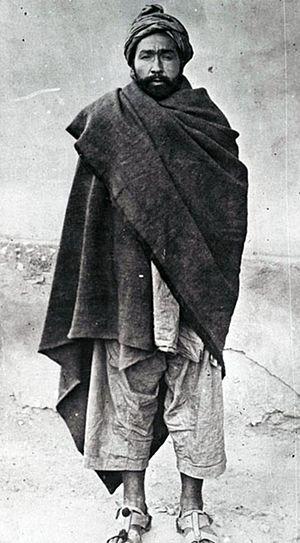
1929 est une année commune commençant un mardi.